Rila

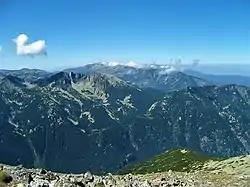
A view from Musala

Central Rila, known also as Skakavitsa Rila, is the smallest subdivision, covering 9% of the total area of Rila but has the most Alpine character and the highest average elevation — 2,077 m. It stretches between the valleys of the rivers Beli Iskar, Cherni Iskar, Levi Iskar, Iliyna and Rilska. The later divides the two main ridges in Central Rila, Skakavitsa and Rilets. The highest summit is Cherna Polyana (2,716 m); other important peaks are Skalata, Small and Big Skakavets, Rilets; there are 28 peaks over 2,100 m. This subdivision is renowned mainly for the glacial lakes Ribni, Dzhendemski, Manastirski, as well as the largest glacial lake in the Balkan Peninsula — Smradlivo Lake.